Verrazzano-Narrows Bridge

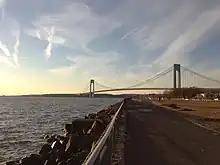
Verrazzano-Narrows Bridge seen from Brooklyn at sunset in December 2012

The cancellation of plans for the Narrows tunnel brought a resurgence of proposals for a bridge across the Narrows. In September 1947, Robert Moses, the chairman of the Triborough Bridge and Tunnel Authority (TBTA), announced that the city was going to ask the War Department for permission to build a bridge across the Narrows. Moses had previously created a feasibility study for a Narrows tunnel, finding that it would be much cheaper to build a bridge. Moses and mayor William O'Dwyer both supported the Narrows Bridge plan, which was still being referred to as "Liberty Bridge". The city submitted its request to the War Department in July 1948, and a commission composed of three United States Armed Forces branches was convened to solicit the public's opinions on the proposed span.